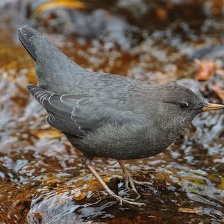
Species: AMERICAN DIPPER
Scientific name: CINCLUS MEXICANUS